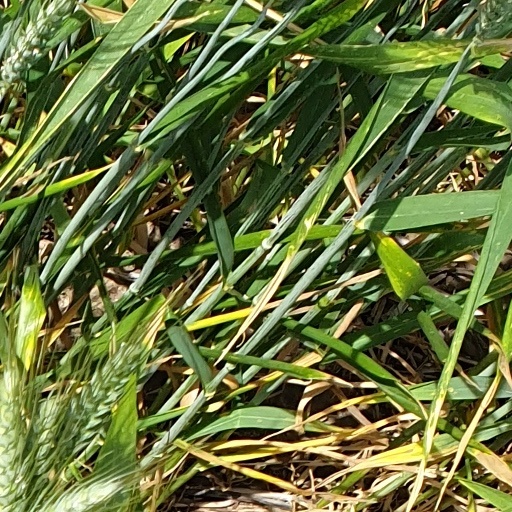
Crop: wheat